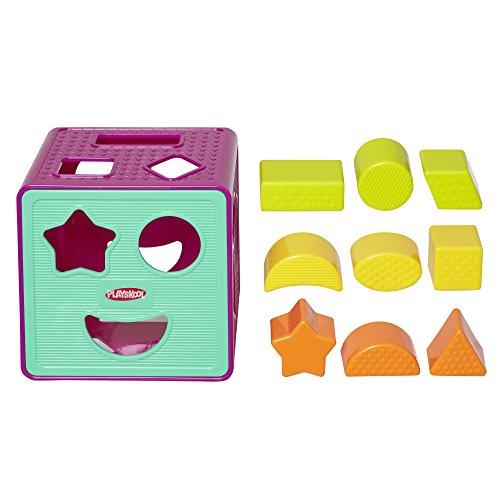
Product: Playskool Form Fitter, Shape Sorter, Ages 18 Months & Up (Amazon Exclusive)
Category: Toys & Games | Baby & Toddler Toys
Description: Matching fun for ages 18 months and up: each side of the form Fitter has a texture to match its corresponding shapes, which gives babies and toddlers a tactile Cue to shape-matching success.
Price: $8.20
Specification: ProductDimensions:5.6x5.7x7.5inches|ItemWeight:8.2ounces|ShippingWeight:12.8ounces(Viewshippingratesandpolicies)|DomesticShipping:ItemcanbeshippedwithinU.S.|InternationalShipping:ThisitemcanbeshippedtoselectcountriesoutsideoftheU.S.LearnMore|ASIN:B007UHV1B8|Itemmodelnumber:00322|Manufacturerrecommendedage:1-11months